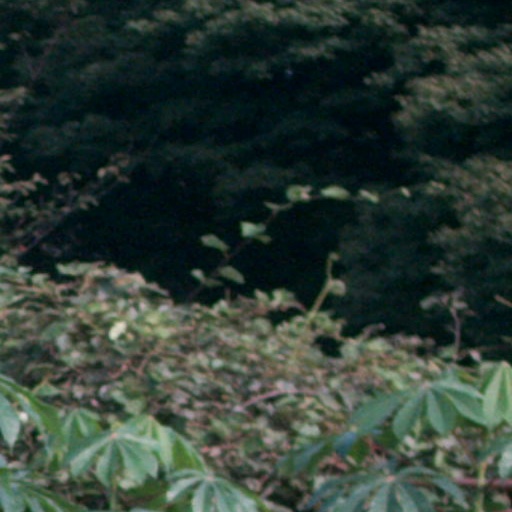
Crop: cassava